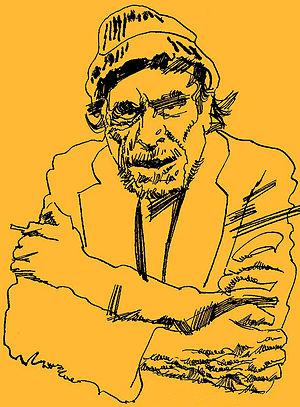
Henry Charles Bukowski /ˈhɛnɹi t͡ʃɑɹlz bəˈkaʊski/, né Heinrich Karl Bukowski /ˈhaɪnʁɪç kaːɐ̯l buˈkɔfskʲi/ le 16 août 1920 à Andernach en Allemagne et mort le 9 mars 1994 à Los Angeles aux États-Unis, est un écrivain américain d'origine allemande, auteur de romans, de nouvelles et de poésie. Il est connu sous ses pseudonymes divers : Hank, Buk, Henry Chinaski, ce dernier étant celui de son alter ego dans ses nombreux romans autobiographiques. Il est l'auteur, en prose comme en vers, d'une œuvre poétique considérable.